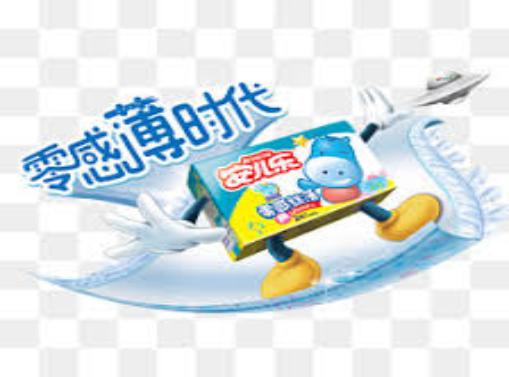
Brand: anerle
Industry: Necessities